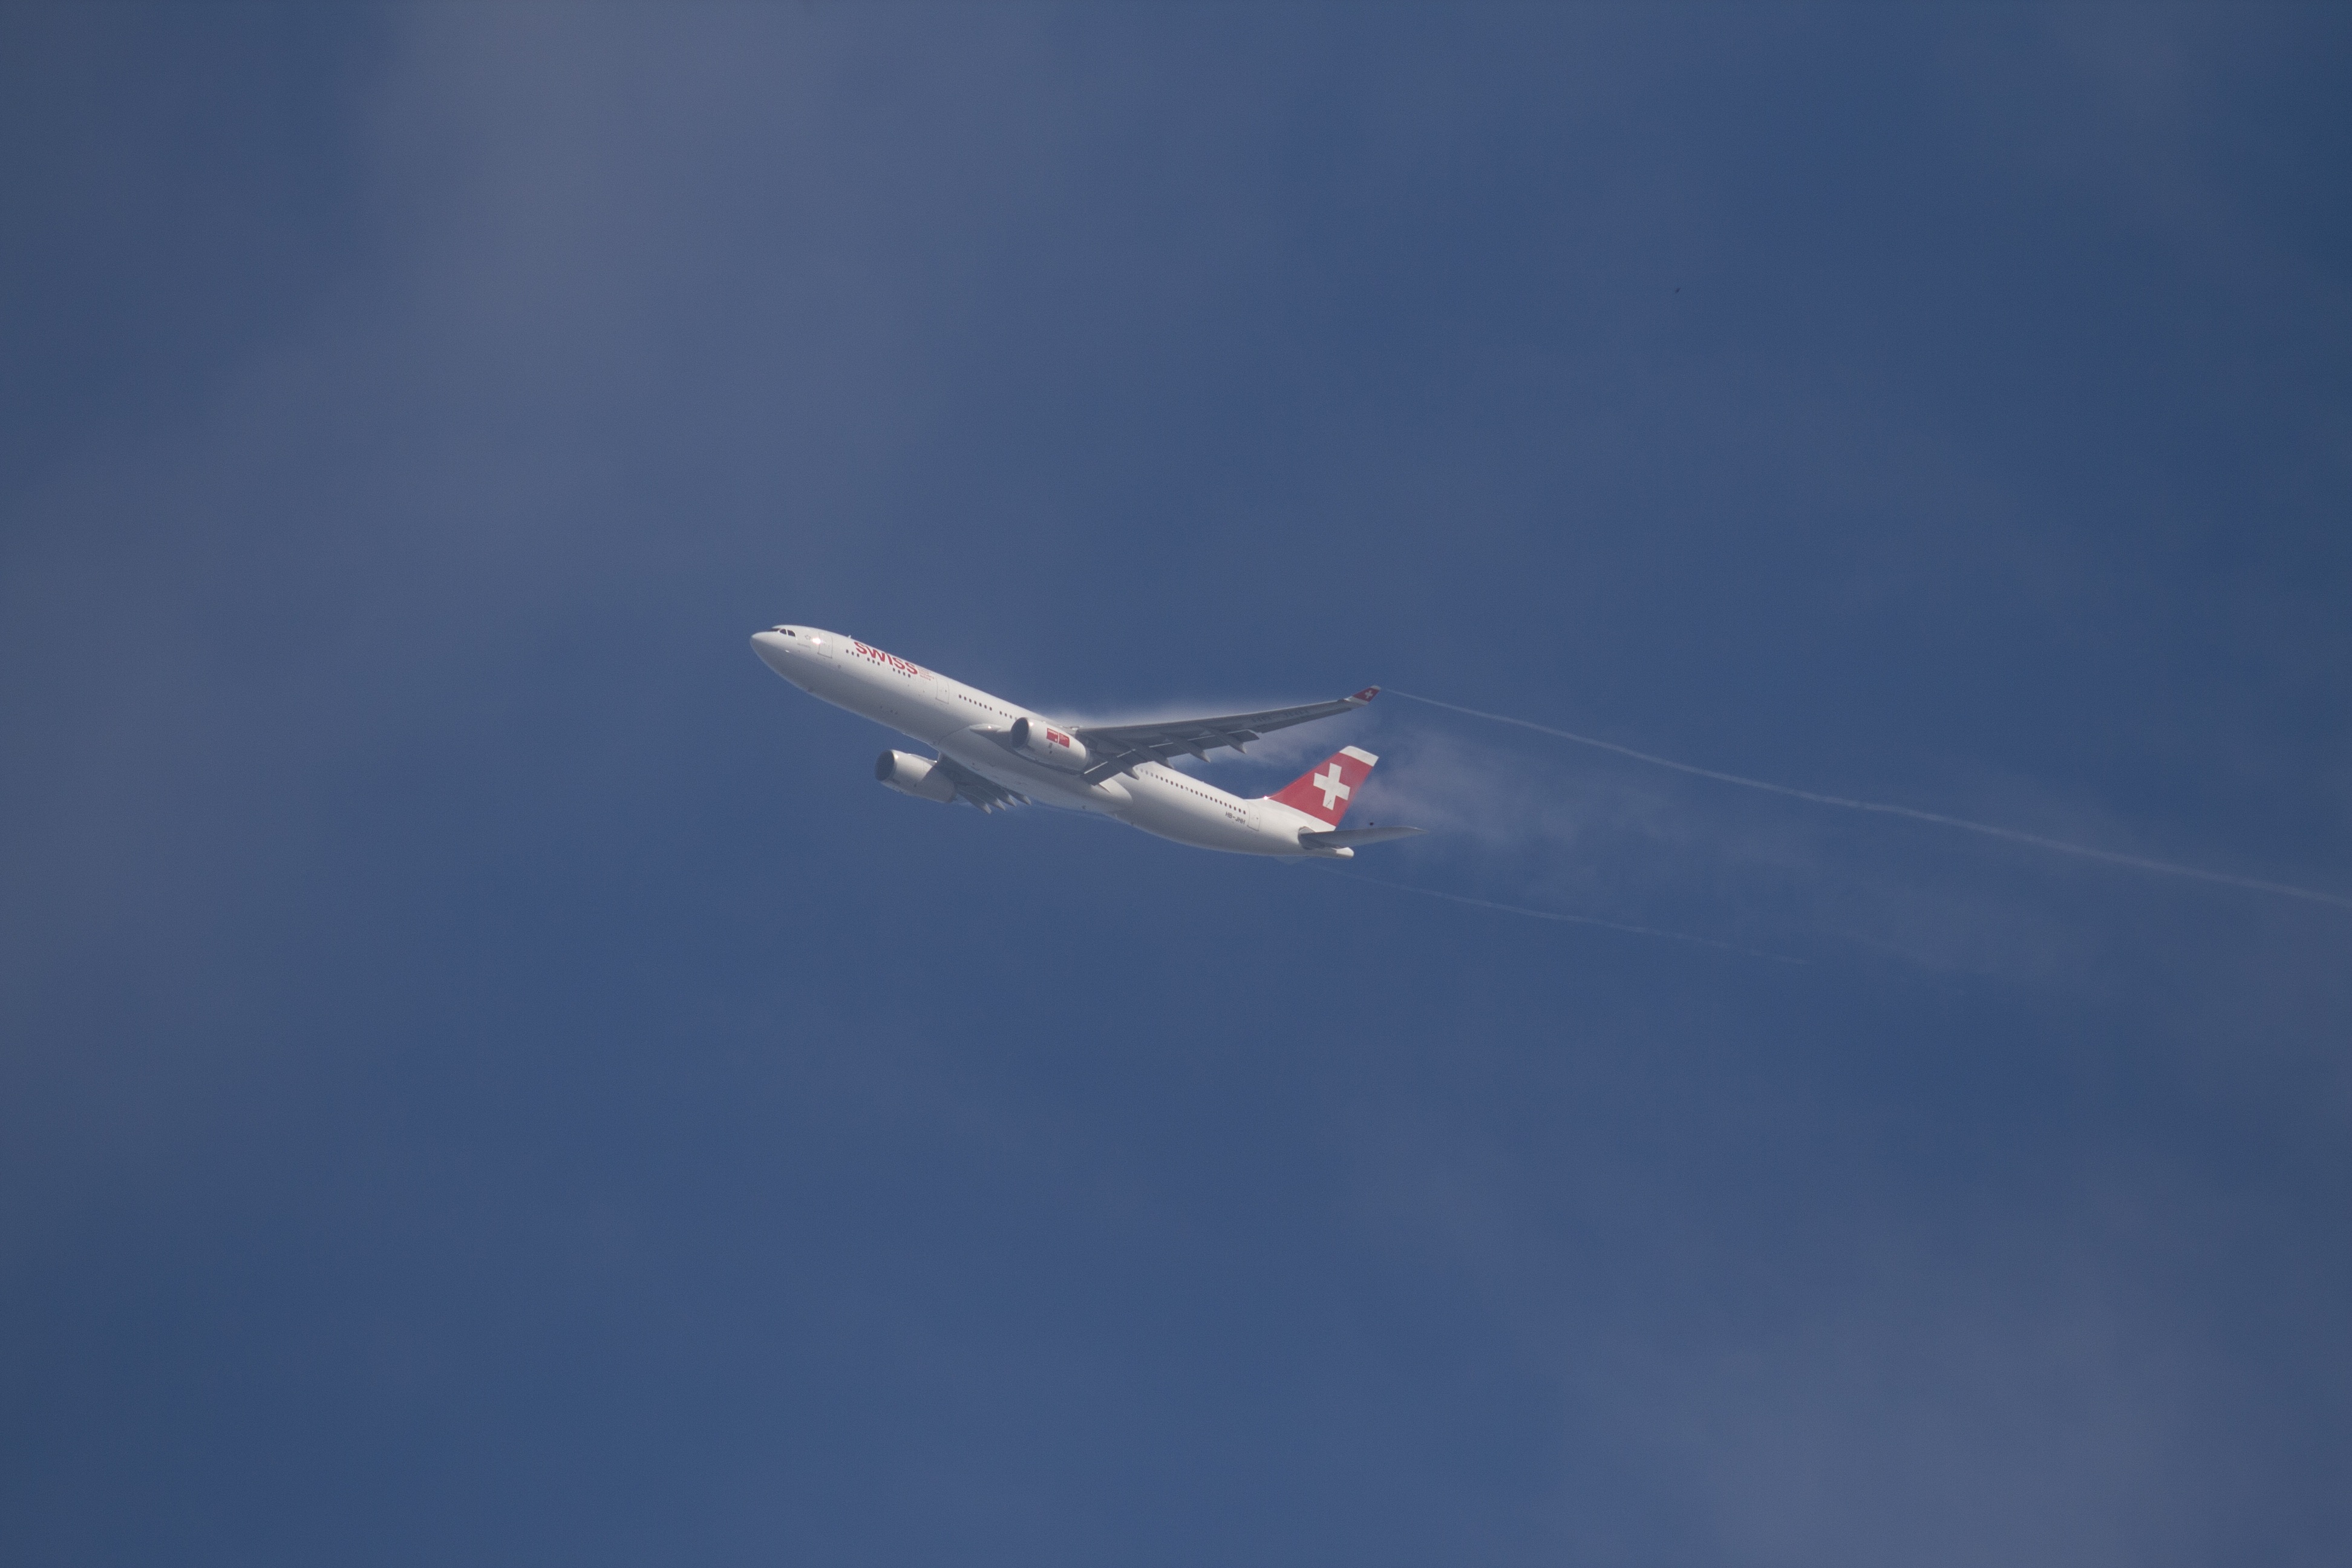
wing, sky, adventure, airplane, aircraft, vehicle, airline, aviation, flight, start, glider, gliding, airliner, turbulence, rise, takeoff, air sports, aerobatics, air travel, atmosphere of earth, general aviation